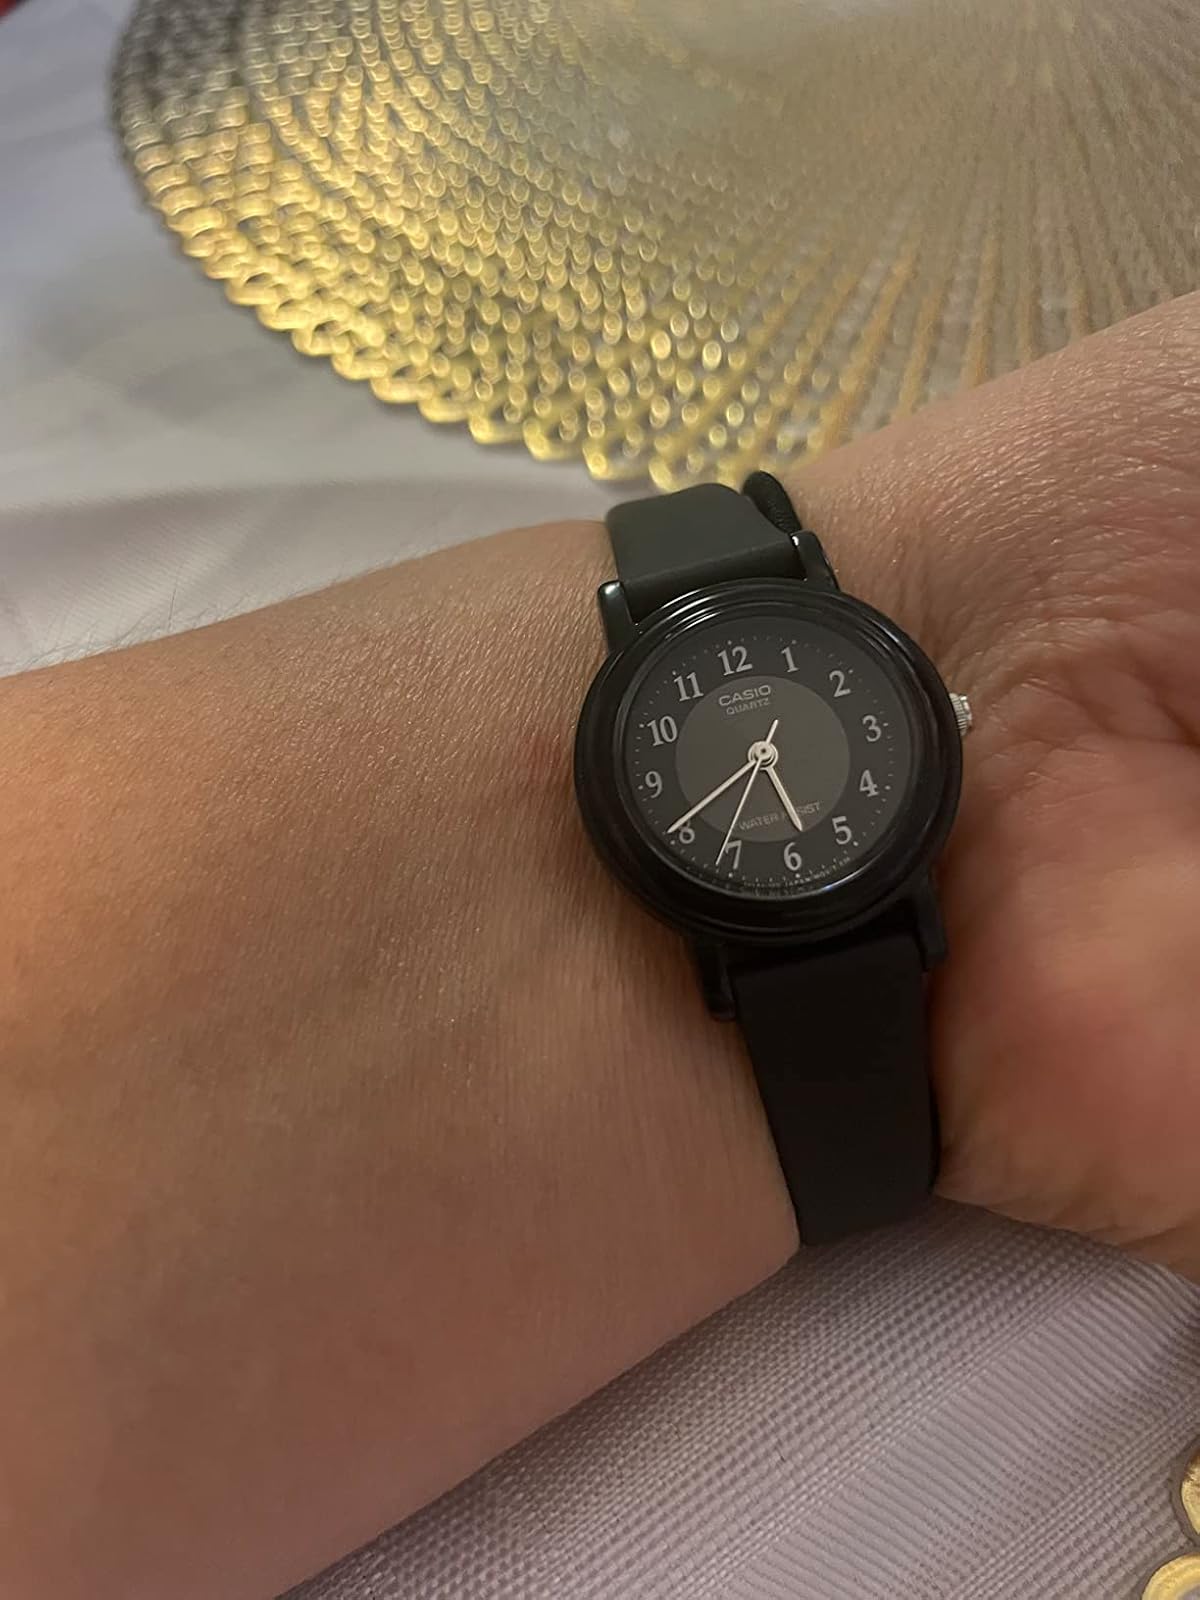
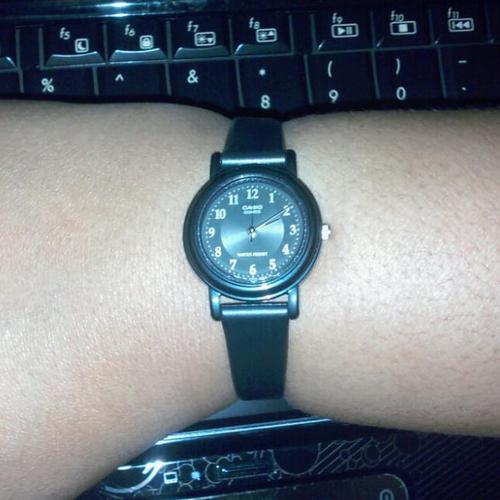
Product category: accessories_watch
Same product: yes